The Price (2017 film)

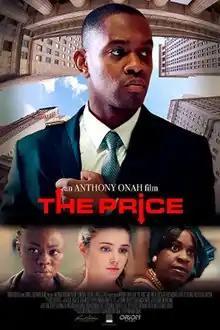
Theatrical release poster

The Price is a 2017 American drama film written and directed by Anthony Onah. The film stars Aml Ameen, Lucy Griffiths, Peter Vack, Michael Hyatt, Souléymane Sy Savané, Craig muMs Grant, and Bill Sage.